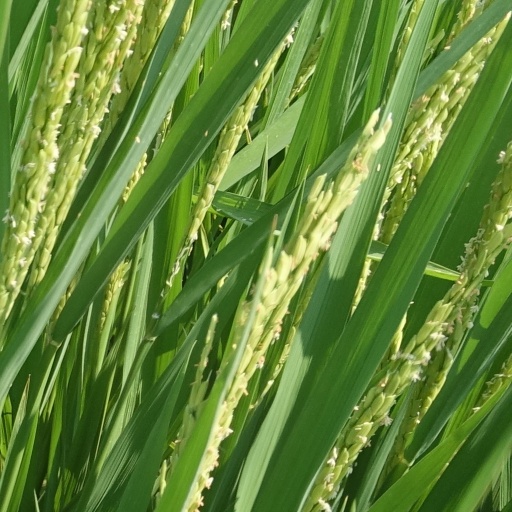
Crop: rice